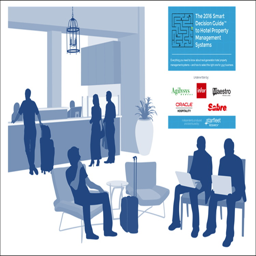
illustration of activity in a hotel lobby